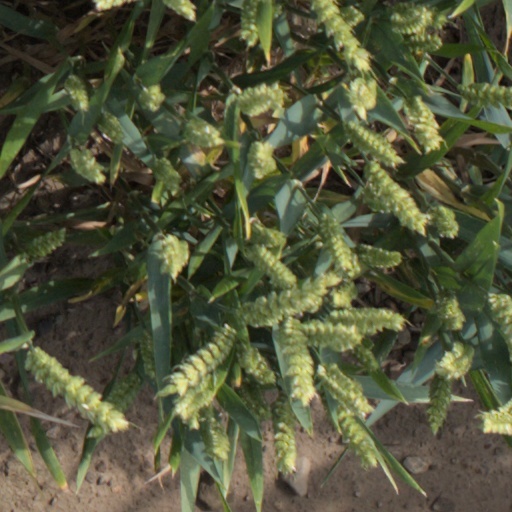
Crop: wheat